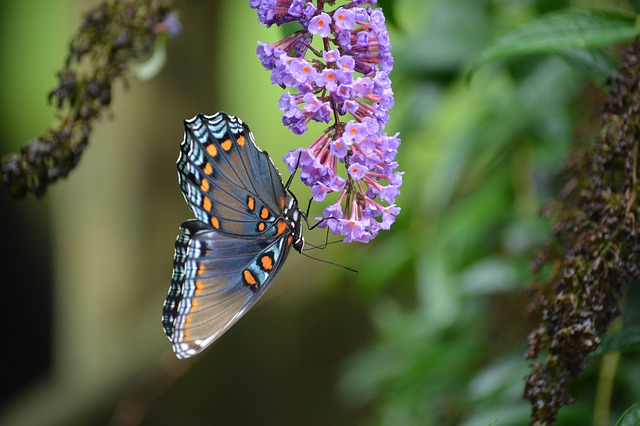
Label: butterfly